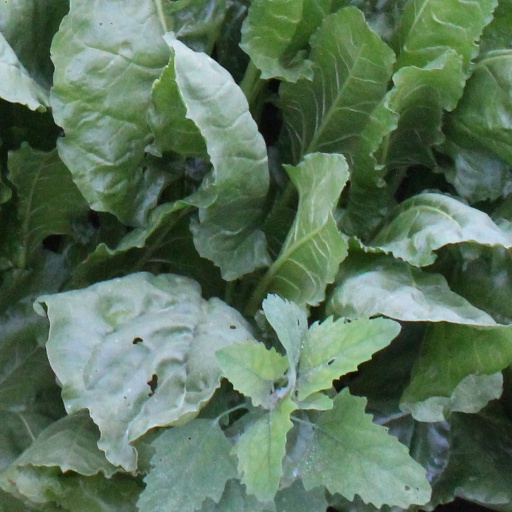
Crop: sugar beet